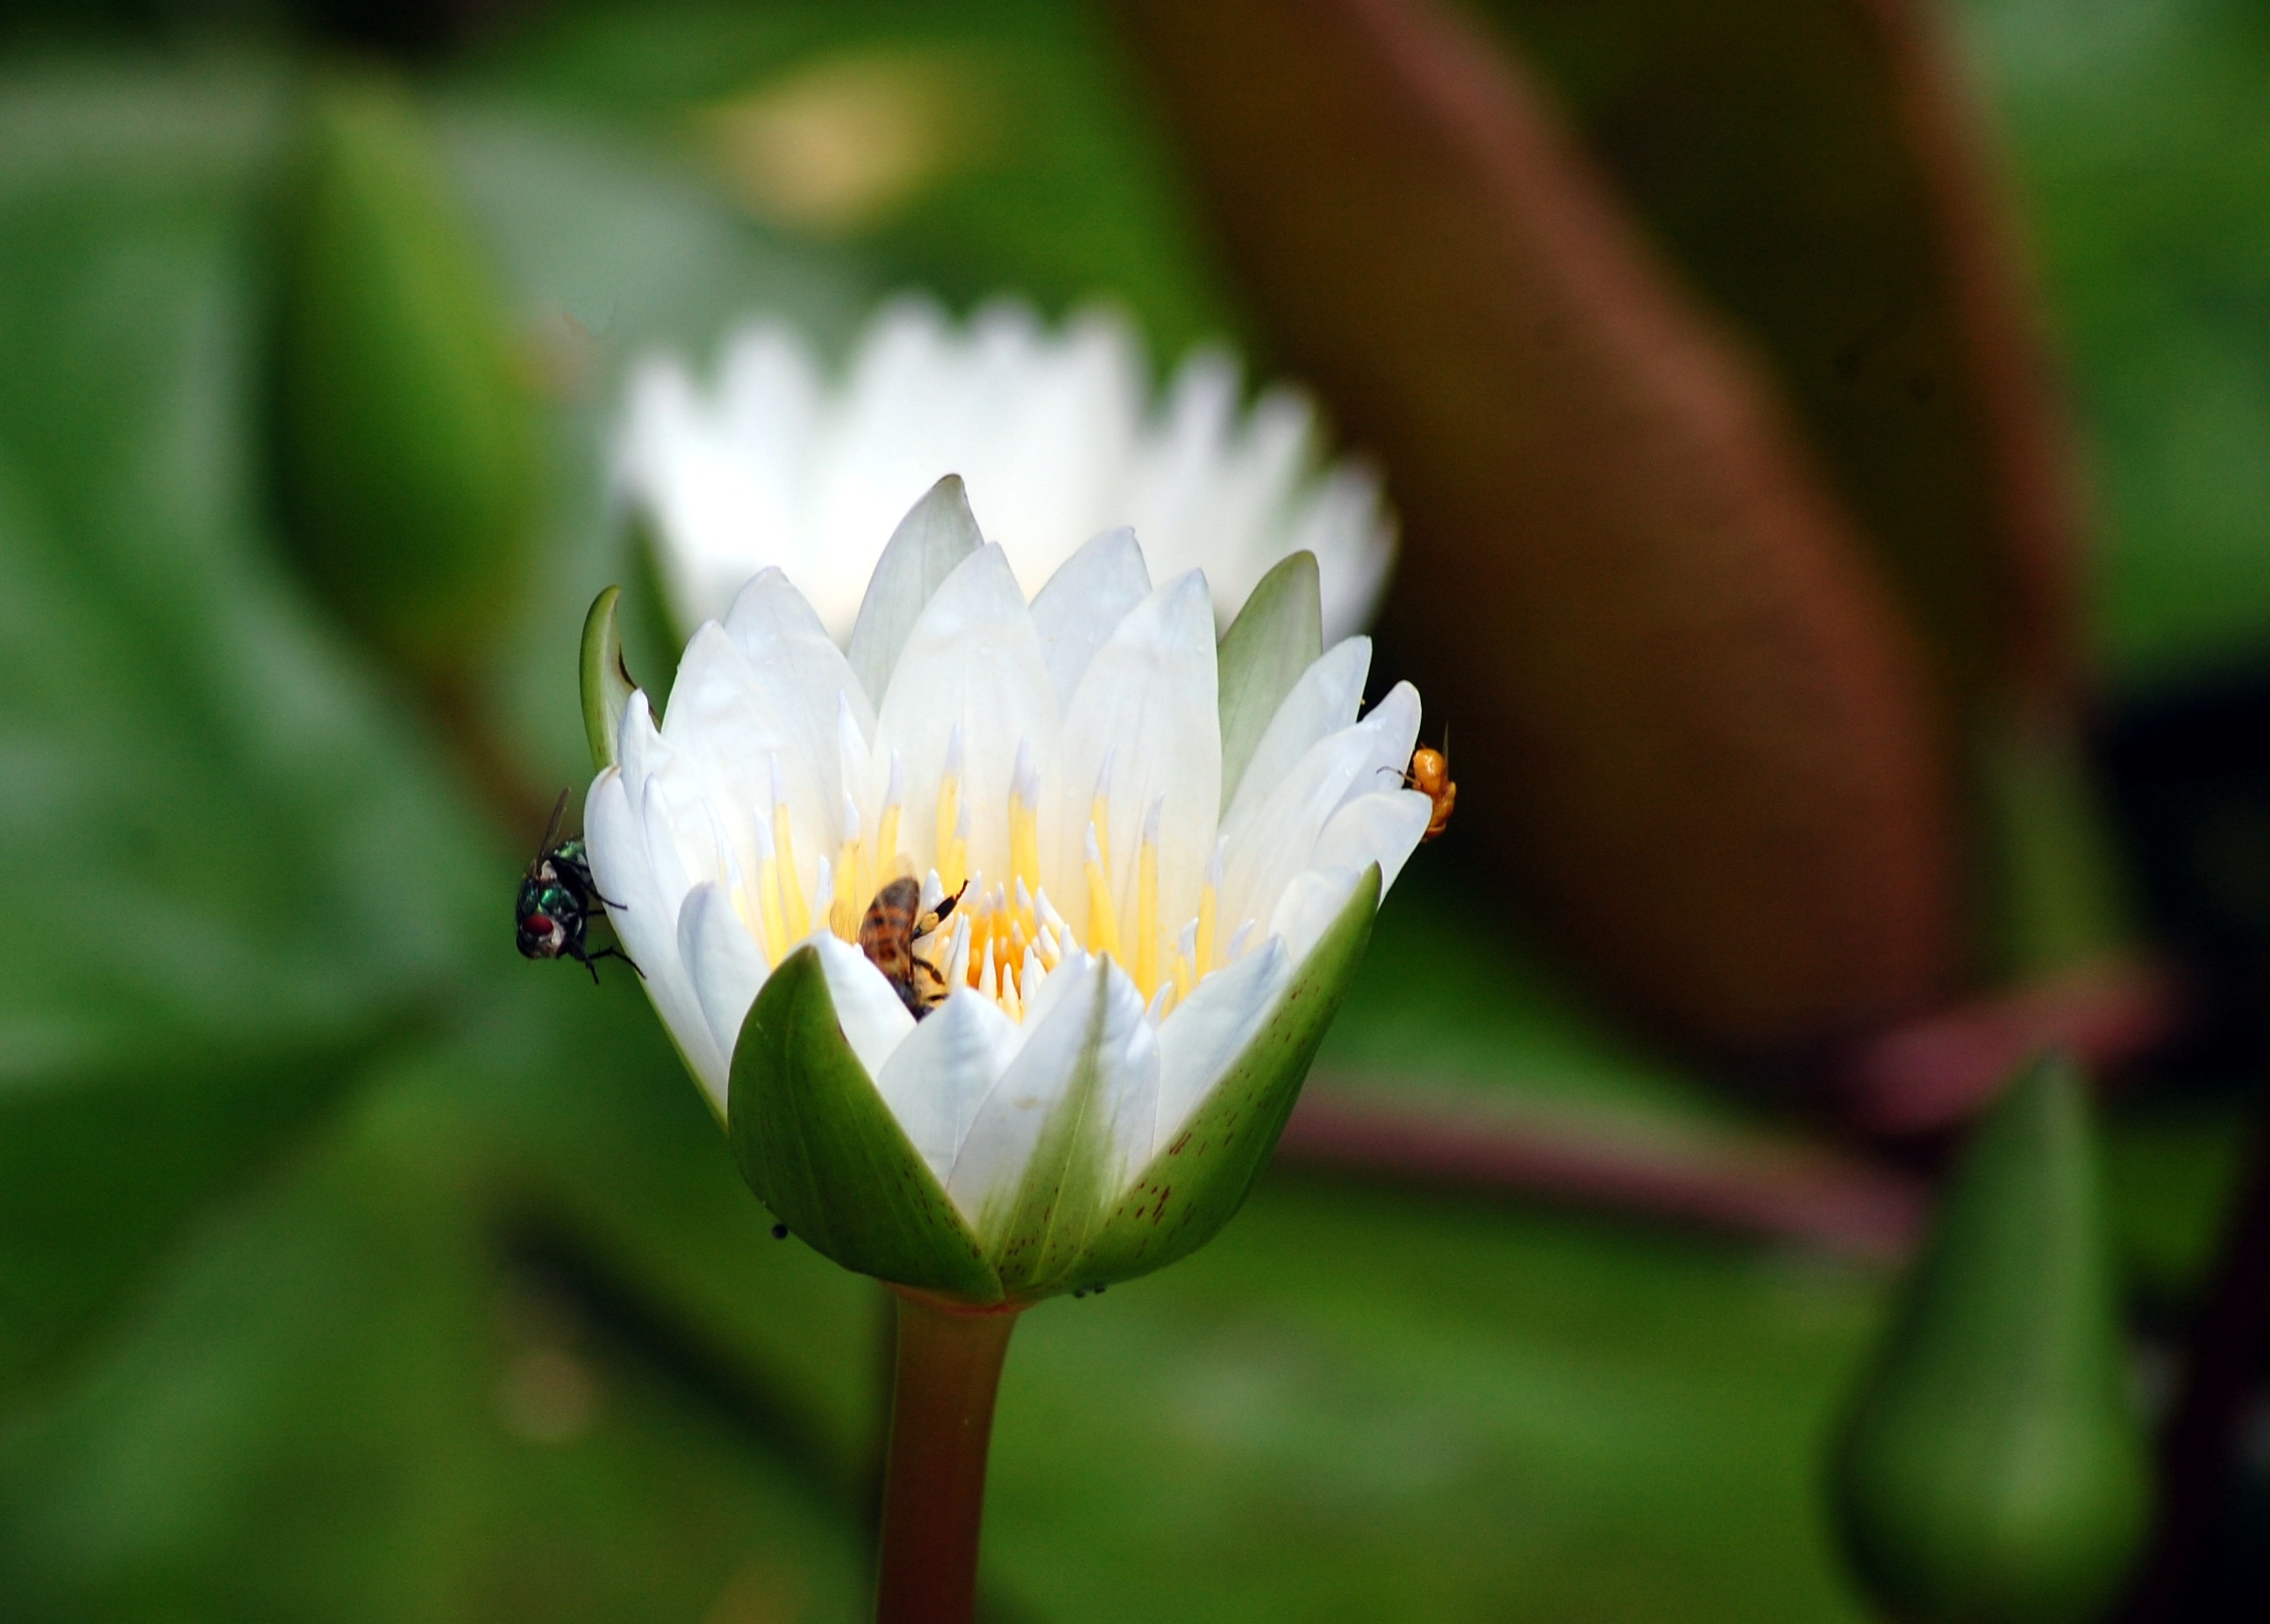
water, nature, blossom, plant, white, photography, leaf, flower, petal, floral, tulip, green, botany, aquatic, floating, yellow, aquatic plant, flora, plants, water lily, wildflower, close up, leaves, gardening, decorative, bright, blossoms, insects, lilies, gardens, ornamental, exotic, blooms, bud, flowering, flies, macro photography, green background, flowering plant, plant stem, land plant